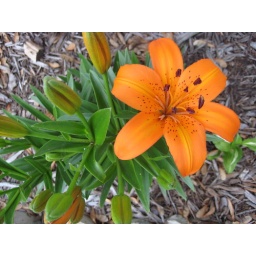
A bloom in my flower bed